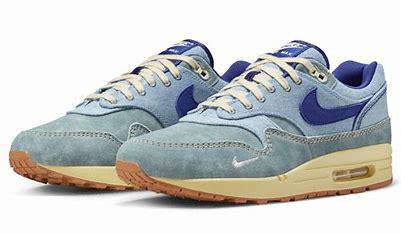
Brand: Nike
Model: Air Max 1 G